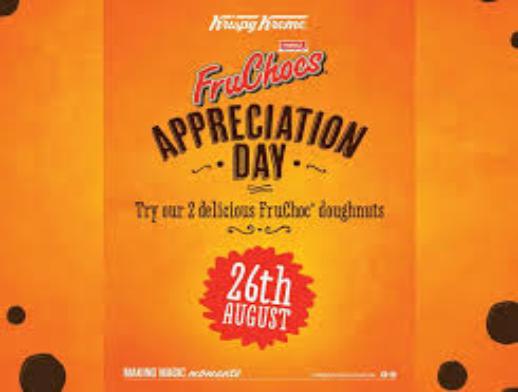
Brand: FruChocs
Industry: Food